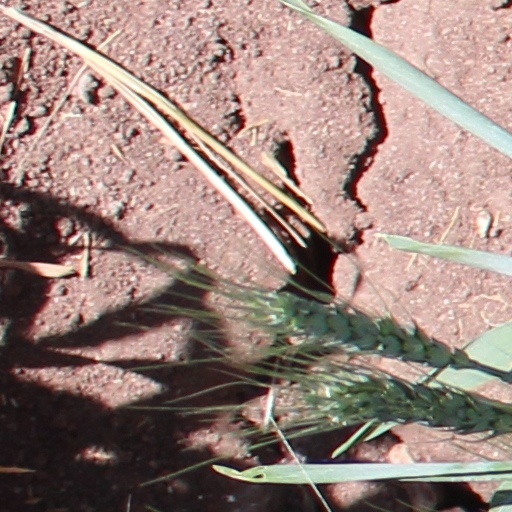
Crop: wheat